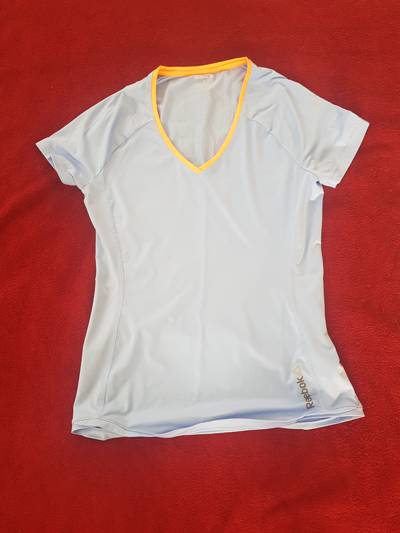
Waste category: clothes